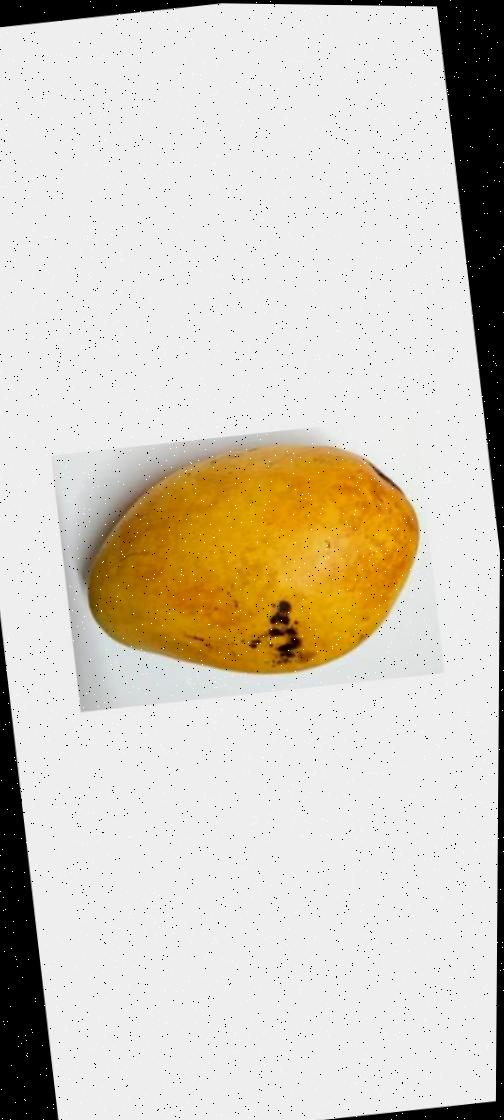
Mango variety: Bari-11